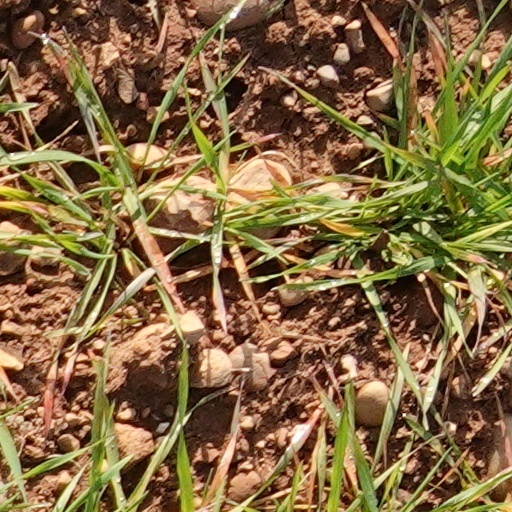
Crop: wheat